Luis Monti

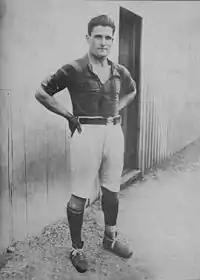
Monti in 1925 while playing at San Lorenzo.

Monti started his career in 1921 with Huracán, where he won the first of his many championships. The following year he signed with Boca Juniors but left without playing a game. He joined San Lorenzo where he won a further three Argentine championships. All of Monti's honours in Argentina were recorded during the Amateur Era.